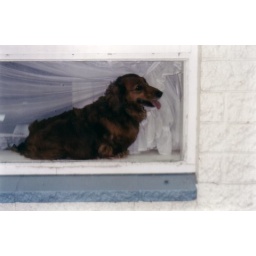
My dad's dog looking out the window for encroaching cats. He gets up there himself by jumping on the couch.